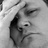
Emotion: sad